Avatar Press

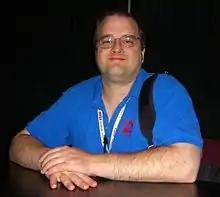
Founder and editor-in-chief William A. Christensen.

Avatar Press launched in December 1996 with three titles: "Pandora", "Silent Rapture", and "Donna Mia". "Lookers" followed in January, 1997. The founding publisher was Richard Christensen, his son William Christensen was editor-in-chief, and Mark Seifert was creative director.